Rodrigo Janot

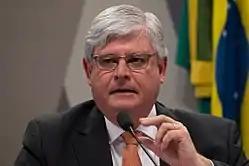

Rodrigo Janot Monteiro de Barros (born September 15, 1956, Belo Horizonte) is a Brazilian jurist who served as the Prosecutor General of the Republic from 2013 to 2017.